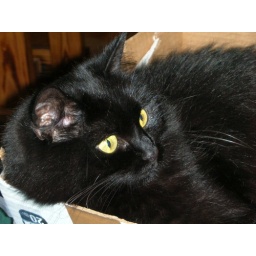
I gathered all her toys in a copy paper box top and then she started staying in there with them.